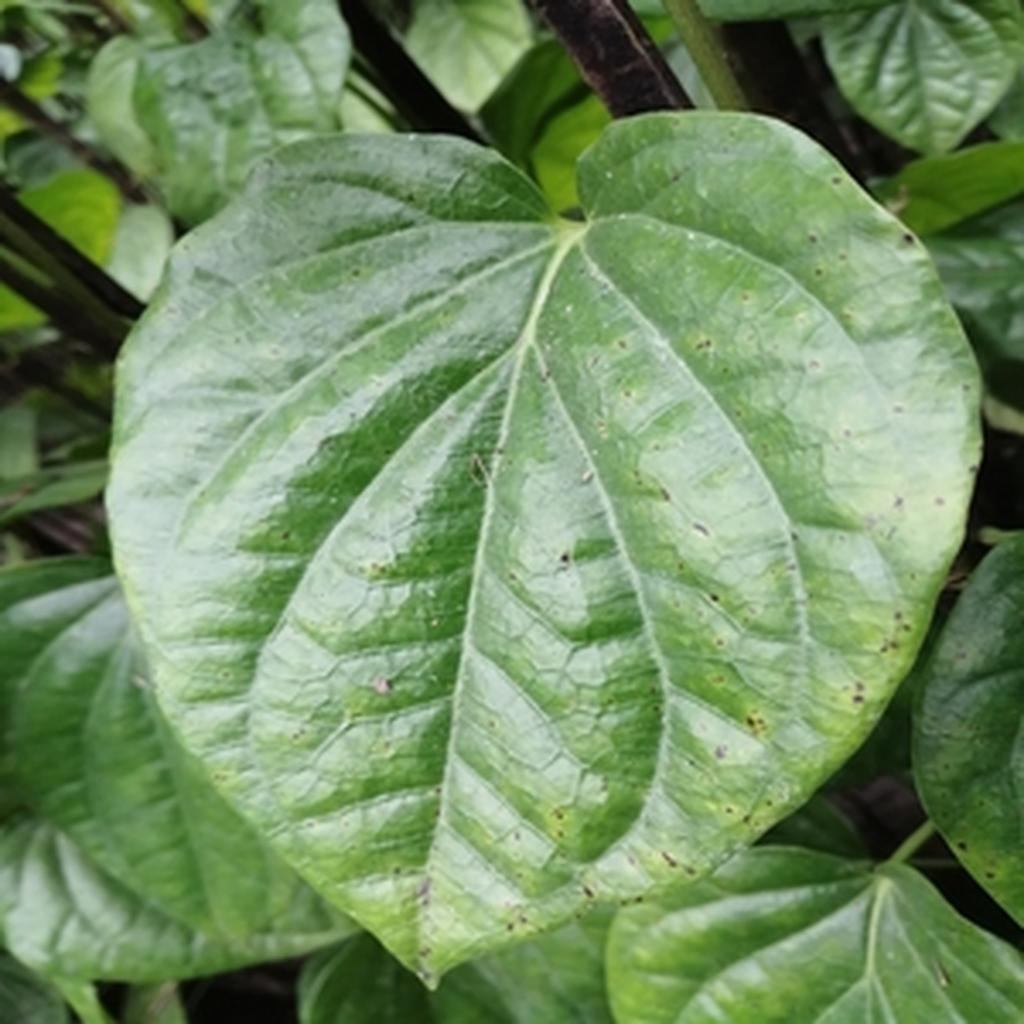
Label: Leaf_Spot